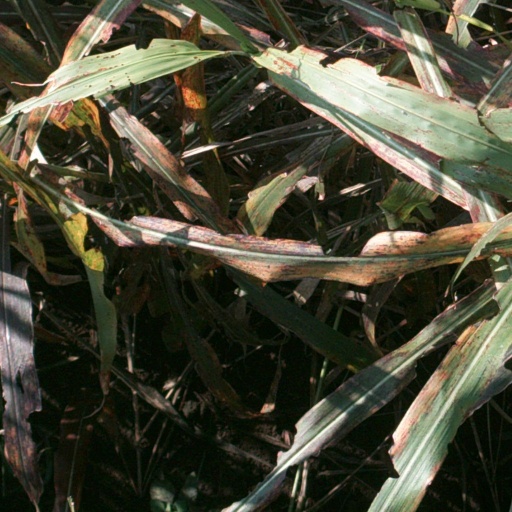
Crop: sorghum